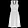
Label: Dress